Adult chat (television)

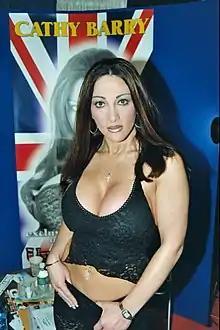
Model and adult actress Cathy Barry, a presenter on "Bang Babes" and "Red Light Central"

In the UK, Ofcom classes TV programs that encourage viewers to call presenters live on a premium rate telephone number as advertisements. The regulations applicable to advertisements apply to these channels, rather than the rules for editorial content. This restricts what may be said and shown on-air on unencrypted channels more stringently than if the content were a normal program. However, regulation of adult TV channels has not been devolved to the Advertising Standards Authority. Ofcom regulates these channels directly.